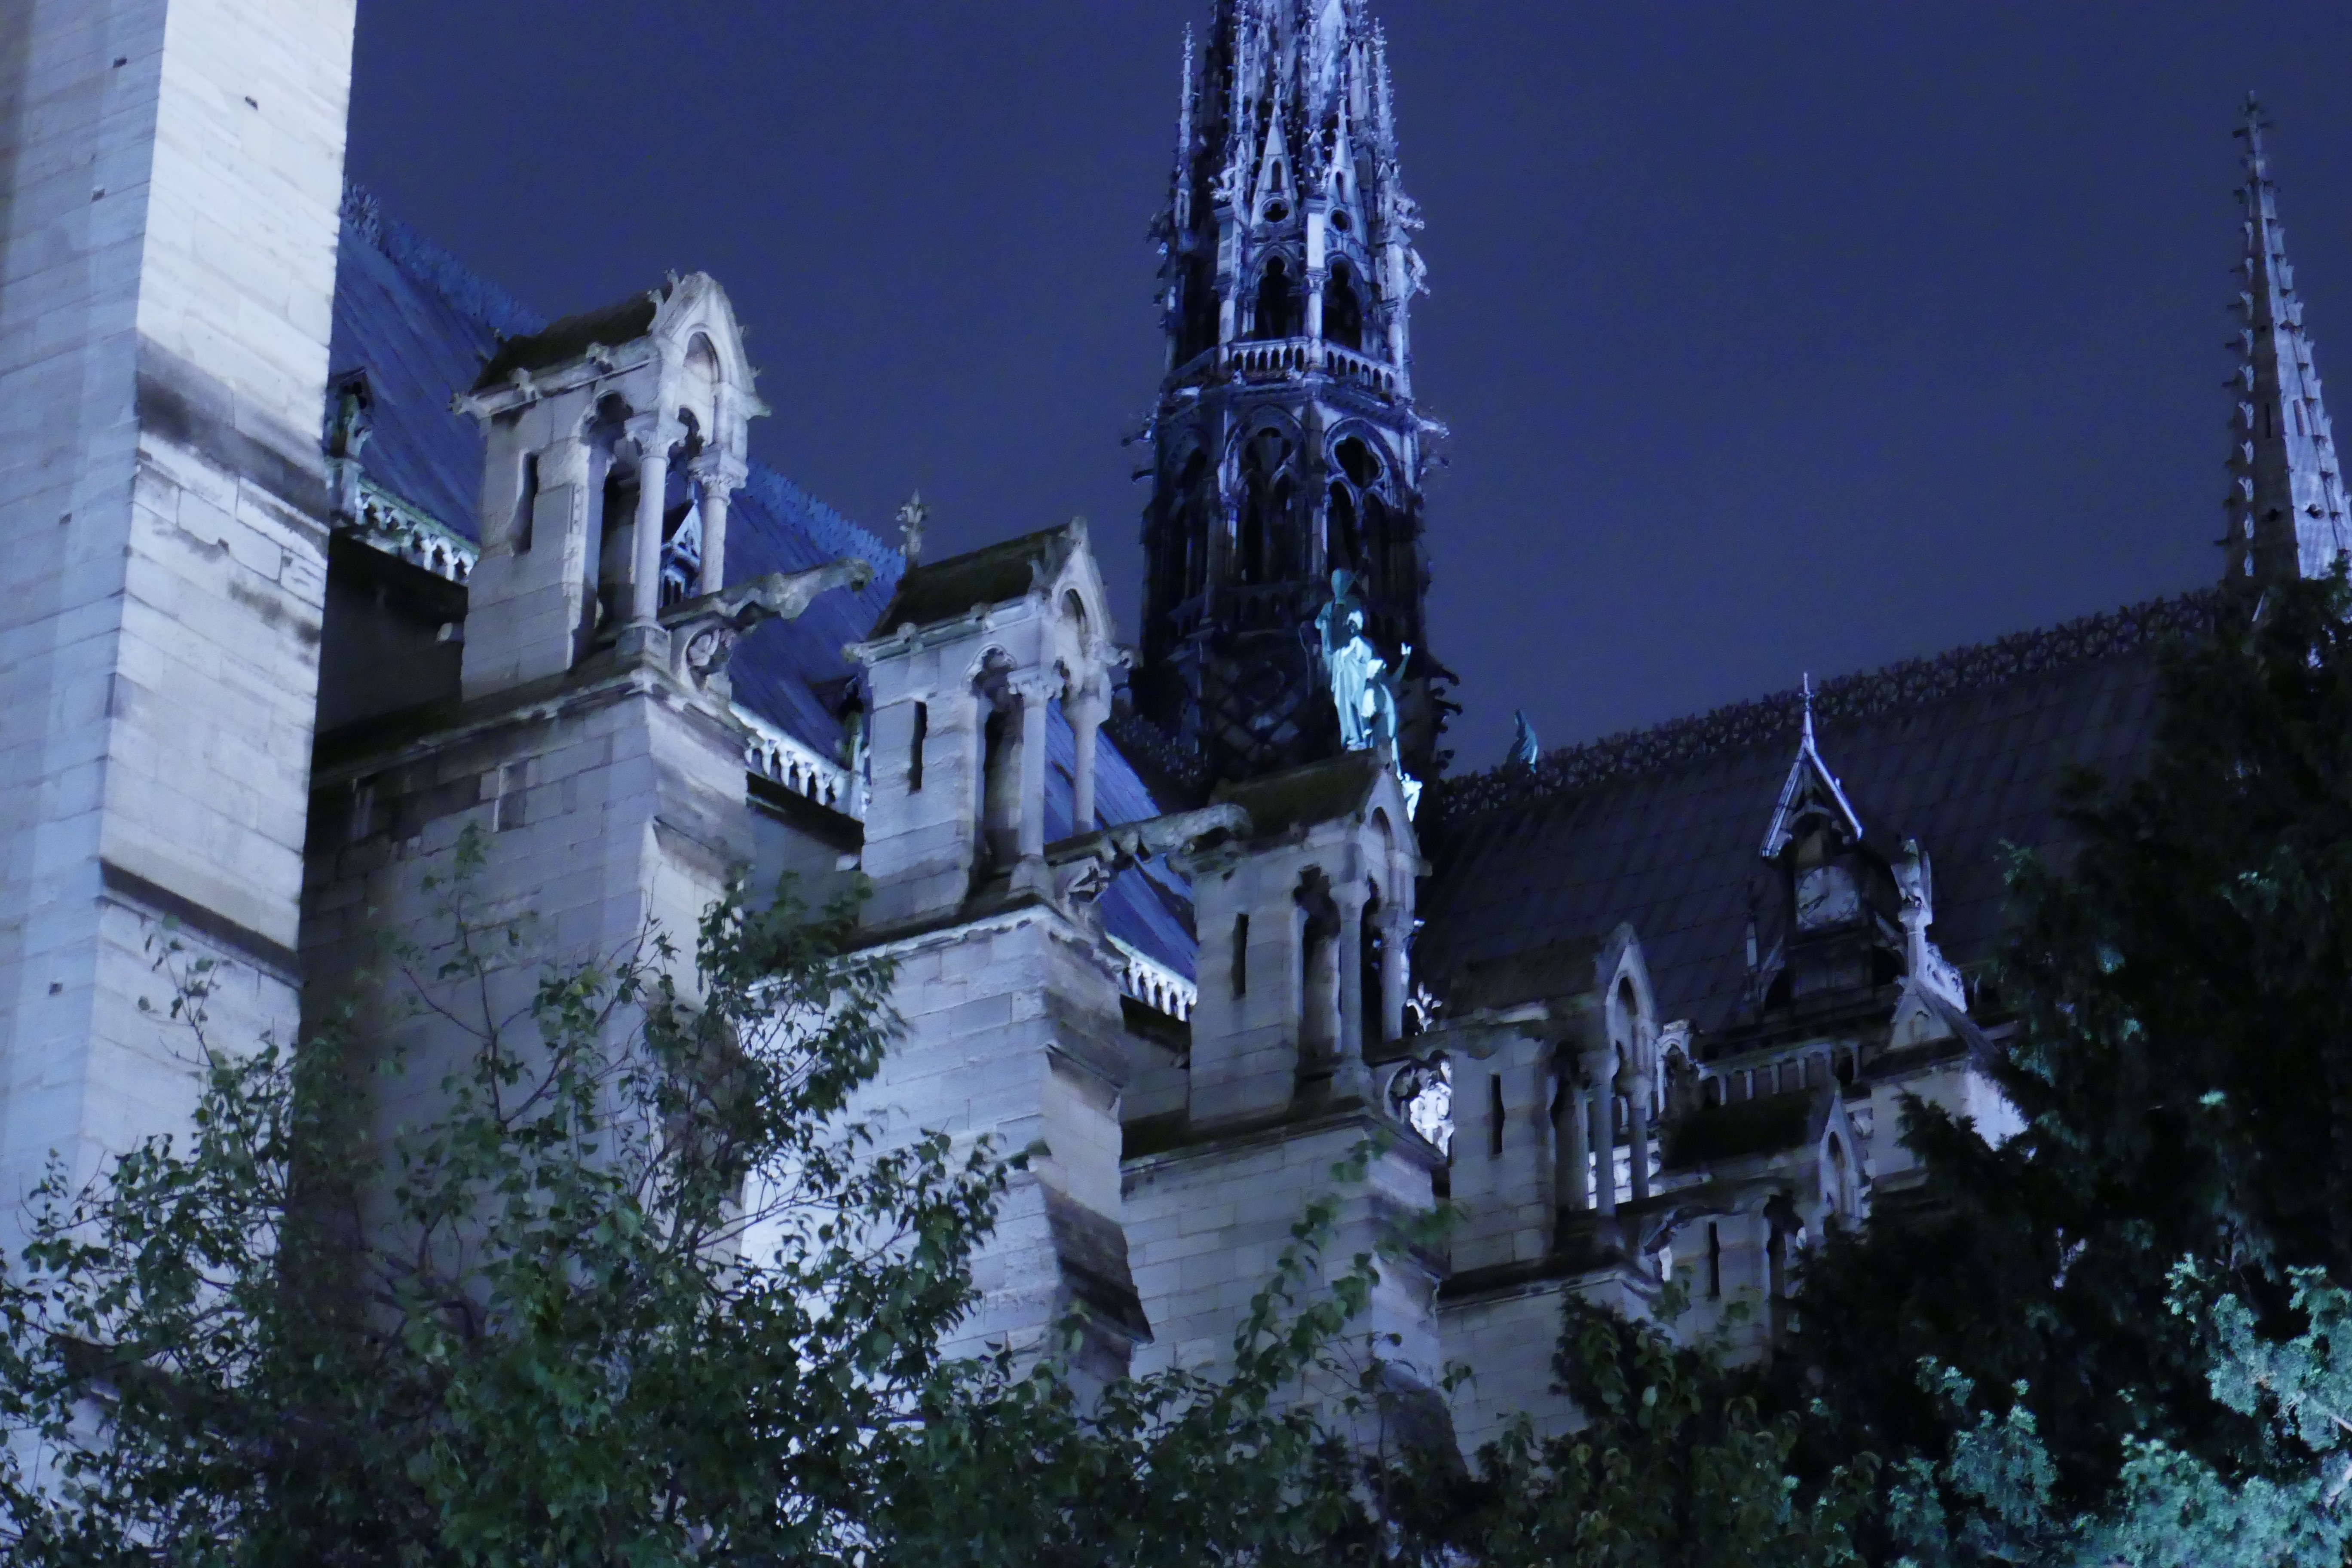
building, tower, castle, landmark, cathedral, place of worship, spire